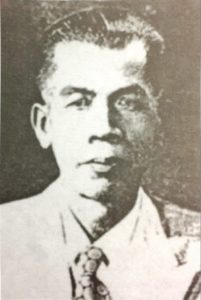
ฉันท์ ขำวิไล

| name = ฉันท์ ขำวิไล
| main_occupation = นักเขียนชาวไทย
| image = ฉันท์ ขำวิไล.jpg
| occupations =นักเขียน
| notable_works = แต่งเพลงชาติสยาม บทที่ 3 และ 4
| personal_info = ข้อมูลส่วนตัว
| father = 	เสมอ ขำวิไล	
| mother = 	สายธาร ขำวิไล
| spouse = พจนา ขำวิไล(มีบุตร-ธิดา 16 คน เป็นชาย 9 คน หญิง 7 คน)
ฉันท์ ขำวิไลเกิดเมื่อวันที่ 21 กุมภาพันธ์ พ.ศ. 2447 ถึงแก่กรรมเมื่อวันที่ 12 สิงหาคม พ.ศ. 2533 รวมอายุ 86 ปี เป็นนักเขียนชาวไทย ผู้ประพันธ์ “ป้ากะปู่กู้อีจู้” บทเรียนภาษาไทยชั้นประถมศึกษาในยุคแรก และบทเพลงสำหรับเด็ก
== ประวัติ ==
เริ่มการเขียนหนังสือตั้งแต่บวชพระขณะที่จำพรรษาอยู่ ณ วัดมหาธาตุยุวราชรังสฤษฎิ์ หนังสือที่เขียนเล่มแรกว่าด้วย วิธีบวก ลบ คูณ หาร ต่อมาได้แต่งเรื่อง “นิราศลาสิกขา” “ตำราฉันทศาสตร์” “ตำนานนิราศ” และ กาพย์เห่เรือเรื่อง “นิราศฉันทโสภณ” และกลอน “กำศรวลวังหลัง” โดยเฉพาะกลอนเรื่องนิราศลาสิกขา เป็นที่พอพระทัยของสมเด็จพระเจ้าบรมวงศ์เธอ กรมพระยาดำรงราชานุภาพมากถึงกับทรงเรียกให้เข้าเฝ้า
== ผลงาน ==
แต่งเพลงชาติไทย วันที่ 24 มิถุนายน พ.ศ. 2475 เป็นวันที่ประเทศไทยเปลี่ยนแปลงการปกครองเป็นระบอบประชาธิปไตย หลังจากนั้นไม่นานได้มีการแต่งเพลงชาติขึ้น เพลงชาติเพลงแรกใช้ทำนองเพลงมหาชัยโดยเจ้าพระยาธรรมศักดิ์มนตรีเป็นผู้แต่งเนื้อร้อง ต่อมา น.ต. หลวงนิเทศกลกิจ ร.น. (กลาง โรจนเสนา) ได้ขอให้พระเจนดุริยางค์ (ปิติ วาทยกร) แต่งทำนองเพลงชาติแบบสากล และขุนวิจิตรมาตรา (สง่า กาญจนาคพันธุ์) แต่งเนื้อร้องขึ้นต้นว่า “แผ่นดินสยามนามประเทืองว่าเมืองทอง ไทยเข้าครองตั้งประเทศเขตแดนสง่า”
ต่อมา พ.ศ. 2477 รัฐบาลตั้งคณะกรรมการดำเนินการเรื่องเพลงชาติไทยโดยขอให้ผู้ชำนาญการดนตรีแต่งทำนองขึ้นหลายทำนอง ในที่สุดคณะกรรมการฯ มีมติเลือกทำนองของพระเจนดุริยางค์ จากนั้นได้ประกาศให้เขียนคำร้องเข้าประกวดกัน ผลการตัดสินของคณะกรรมการฯ ได้คัดเลือกบทเพลงชาติไว้ 2 บท คือ บทของขุนวิจิตรมาตราที่แต่งไว้เดิมกับบทของนายฉันท์ ขำวิไล ซึ่งนับเป็นรางวัลเกียรติยศอีกรางวัลหนึ่งในชีวิต
ผลงานประพันธ์ของครูฉันท์ ขำวิไล ในยุคต่อ ๆ มา ส่วนใหญ่มีความเกี่ยวพันกับสุนทรภู่ กวีเอกแห่งกรุงรัตนโกสินทร์ งานที่สำคัญ ได้แก่ 100 ปีของสุนทรภู่ เมื่อ พ.ศ. 2498 ประชุมนิราศสุนทรภู่ แต่งเมื่อ พ.ศ. 2499 นิราศพระอภัยมณีและเกียรติประวัติสุนทรภู่ และนิราศอนุสาวรีย์สุนทรภู่ งานประพันธ์อีกชิ้นหนึ่งของนายฉันท์ ขำวิไล ที่นับได้ว่ามีบทบาทสำคัญต่อวงการศึกษาไทย คือ แบบเรียนเร็วใหม่ เล่ม 1 ของชั้นประถมศึกษาปีที่ 1 โดยร่วมเขียนเมื่อครั้งได้รับเชิญเข้ามาทำงานในกระทรวงธรรมการ เป็นแบบเรียนเด็กชุด “ป้ากะปู่กู้อีจู้” ซึ่งได้รับความนิยมมาก ซึ่งเด็กไทยรุ่นแล้วรุ่นเล่าเริ่มรู้จักหนังสือไทยจากแบบเรียนของนายฉันท์ ขำวิไล ทั้งสิ้น
นอกจากนี้ยังแต่งเพลงร้องของเด็กที่รู้จักกันแพร่หลาย เช่น “สวัสดีเธอจ๋าเรามาพบกัน”
== เกียรติคุณ ==
ไฟล์:Sheet music of the Siamese National Anthem (1934).jpg|thumb|เพลงชาติสยามฉบับราชการ พ.ศ. 2477
ในปีพ.ศ. 2474 สมเด็จพระเจ้าบรมวงศ์เธอ กรมพระยาดำรงราชานุภาพ นายกราชบัณฑิตยสภา ได้มีรับสั่งให้เข้าเฝ้าที่วังวรดิศ ณ วันอังคารที่ 8 เดือนกันยายน พ.ศ. 2474 ทรงพระกรุณาประทานโอวาท เพิ่มพูนความรู้ความคิดเห็นในทางวรรณคดี และมีพระประสงค์โปรดฯ ให้แต่งกลอนนิราศลาสิกขาต่อ และเพิ่มเติมอีกครั้งหนึ่งด้วยทรงพอพระทัย ขณะนั้นนายฉันท์ ขำวิไล อายุเพียง 26 – 27 ปี เท่านั้น การได้รับเกียรติจากราชบัณฑิตยสถานสภาเช่นนี้จึงเป็นสิ่งที่น่าภาคภูมิใจอย่างยิ่ง นับเป็นรางวัลเกียรติยศรางวัลแรกแห่งความเป็นปราชญ์ของท่าน
ผลการตัดสินของคณะกรรมการฯ ได้คัดเลือกบทเพลงชาติไว้ 2 บท คือ บทของขุนวิจิตรมาตราที่แต่งไว้เดิม กับบทของนายฉันท์ ขำวิไล ซึ่งนับเป็นรางวัลเกียรติยศอีกรางวัลหนึ่งในชีวิต เนื้อร้องเพลงชาติที่นายฉันท์แต่ง
หมวดหมู่:บุคคลจากโรงเรียนวัดราชบพิธ
หมวดหมู่:นักเขียนชาวไทย
หมวดหมู่:พุทธศาสนิกชนชาวไทย
en:Chan Kamwilai